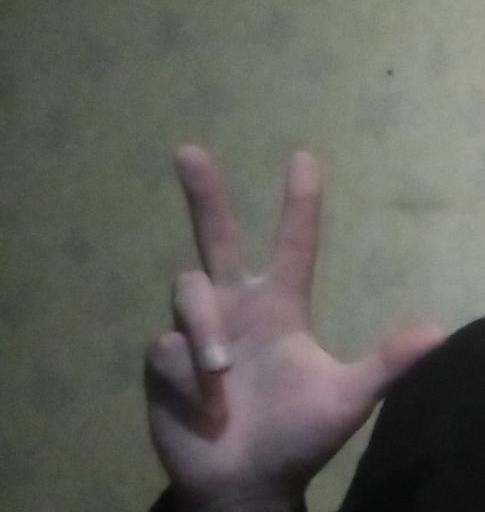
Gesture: three2